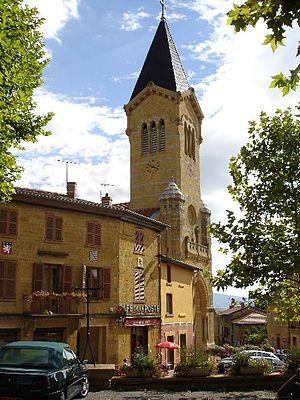
Bully est une commune française située dans le département du Rhône, en région Auvergne-Rhône-Alpes.